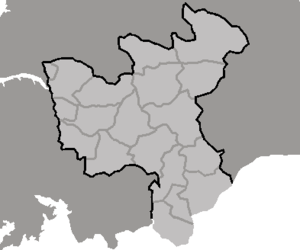
Nordhwanghae / Administrativ inddeling
Kart over Nordhwanghaes administrative inddeling
Nordhwanghae er en provins i Nordkorea. Regionhovedstaden er Sariwon.